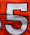
Number: 5